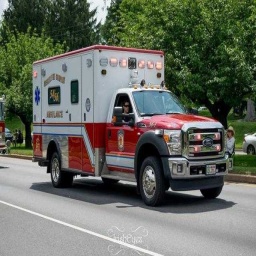
Label: ambulance